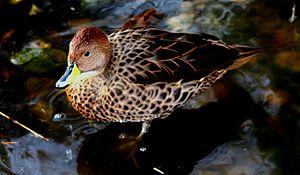
Le Canard à queue pointue est une espèce d'oiseaux de la famille des Anatidae. Ce canard de surface est très semblable à la sarcelle tachetée ; il s'en distingue par un cou plus long et par des taches sur les flancs.